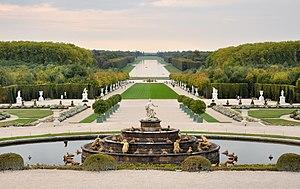
Jardins de Versailles vue de Parterre d'eau. Italiano: Vista dei giardini di Versailles dal ""Parterre d'eau"". Português: Jardins do Palácio de Versalhes visto da Parterre d'eau."
Cette page recense les jardins de France bénéficiant du label « jardin remarquable ».
Cette liste de parcs et jardins publics de France recense l'ensemble des jardins publics, parcs publics et espaces verts appartenant aux collectivités territoriales de France. Les parcs et jardins appartenant à des institutions ou des établissements publics français figurant dans cette liste sont des propriétés privées.
Le nom de Grand Siècle désigne en France le XVIIᵉ siècle. D'abord employé pour désigner le règne de Louis XIV, l'historiographie l'applique aujourd'hui à une période plus longue qui englobe tout le XVIIᵉ siècle et court du règne d'Henri IV – qui voit le rétablissement de l'autorité royale et la fin des guerres de religion – jusqu'à la mort de Louis XIV, soit de 1589 à 1715. Pendant cette période marquée par l'absolutisme monarchique, le royaume de France domine ou, à défaut, marque durablement l'Europe grâce à son expansion militaire et par son influence culturelle de plus en plus prégnante. Dans la seconde moitié du siècle, les cours d'Europe en quête de rayonnement, princières ou royales, prennent pour modèle celle du « Roi Soleil » et ses attributs. La langue, l'art, la mode et la littérature français se diffusent à travers l'Europe. La très prégnante influence française sur l'Europe établie au cours du Grand Siècle marquera aussi profondément tout le XVIIIᵉ siècle des Lumières.
Le parc de Versailles, également appelé parc du château de Versailles, est un parc qui s'étend sur 815 hectares sur le territoire de la commune de Versailles, dans les Yvelines en France. Le parc représente en superficie environ un dixième de l'ancien domaine royal, réserve de chasse des rois, appelé le « Grand Parc », dont l'emprise a été sensiblement réduite à la Révolution, et qui est gérée par l'établissement public du château et du domaine de Versailles.